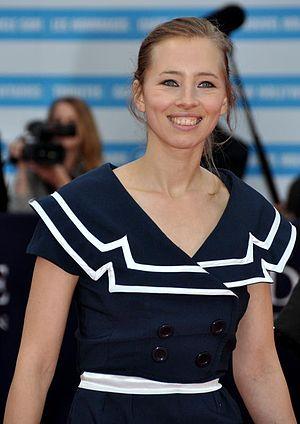
Isild Le Besco au festival de Deauville
Isild Le Besco, née à Paris le 22 novembre 1982, est une actrice, scénariste et réalisatrice française. Fille de l'actrice Catherine Belkhodja, elle est la sœur de l'actrice et réalisatrice Maïwenn.